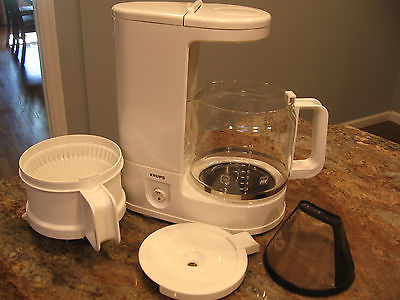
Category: coffee maker